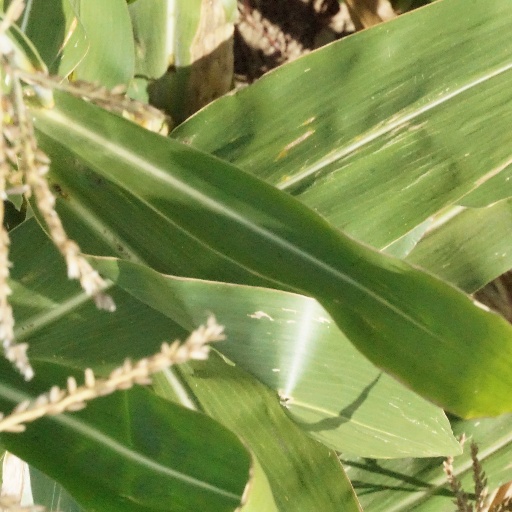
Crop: maize; corn